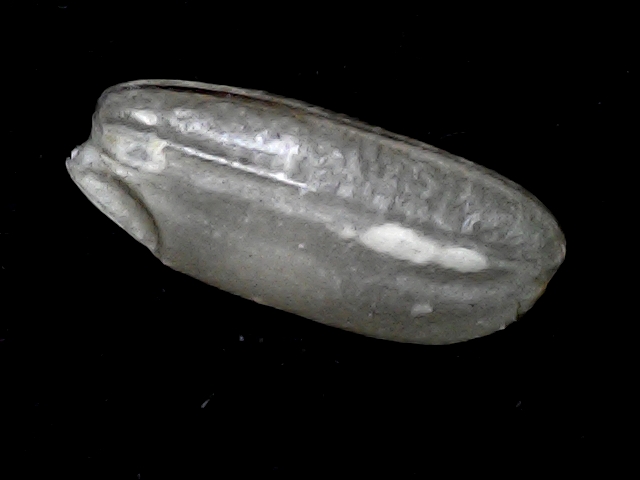
Rice variety: BD91